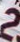
Number: 2